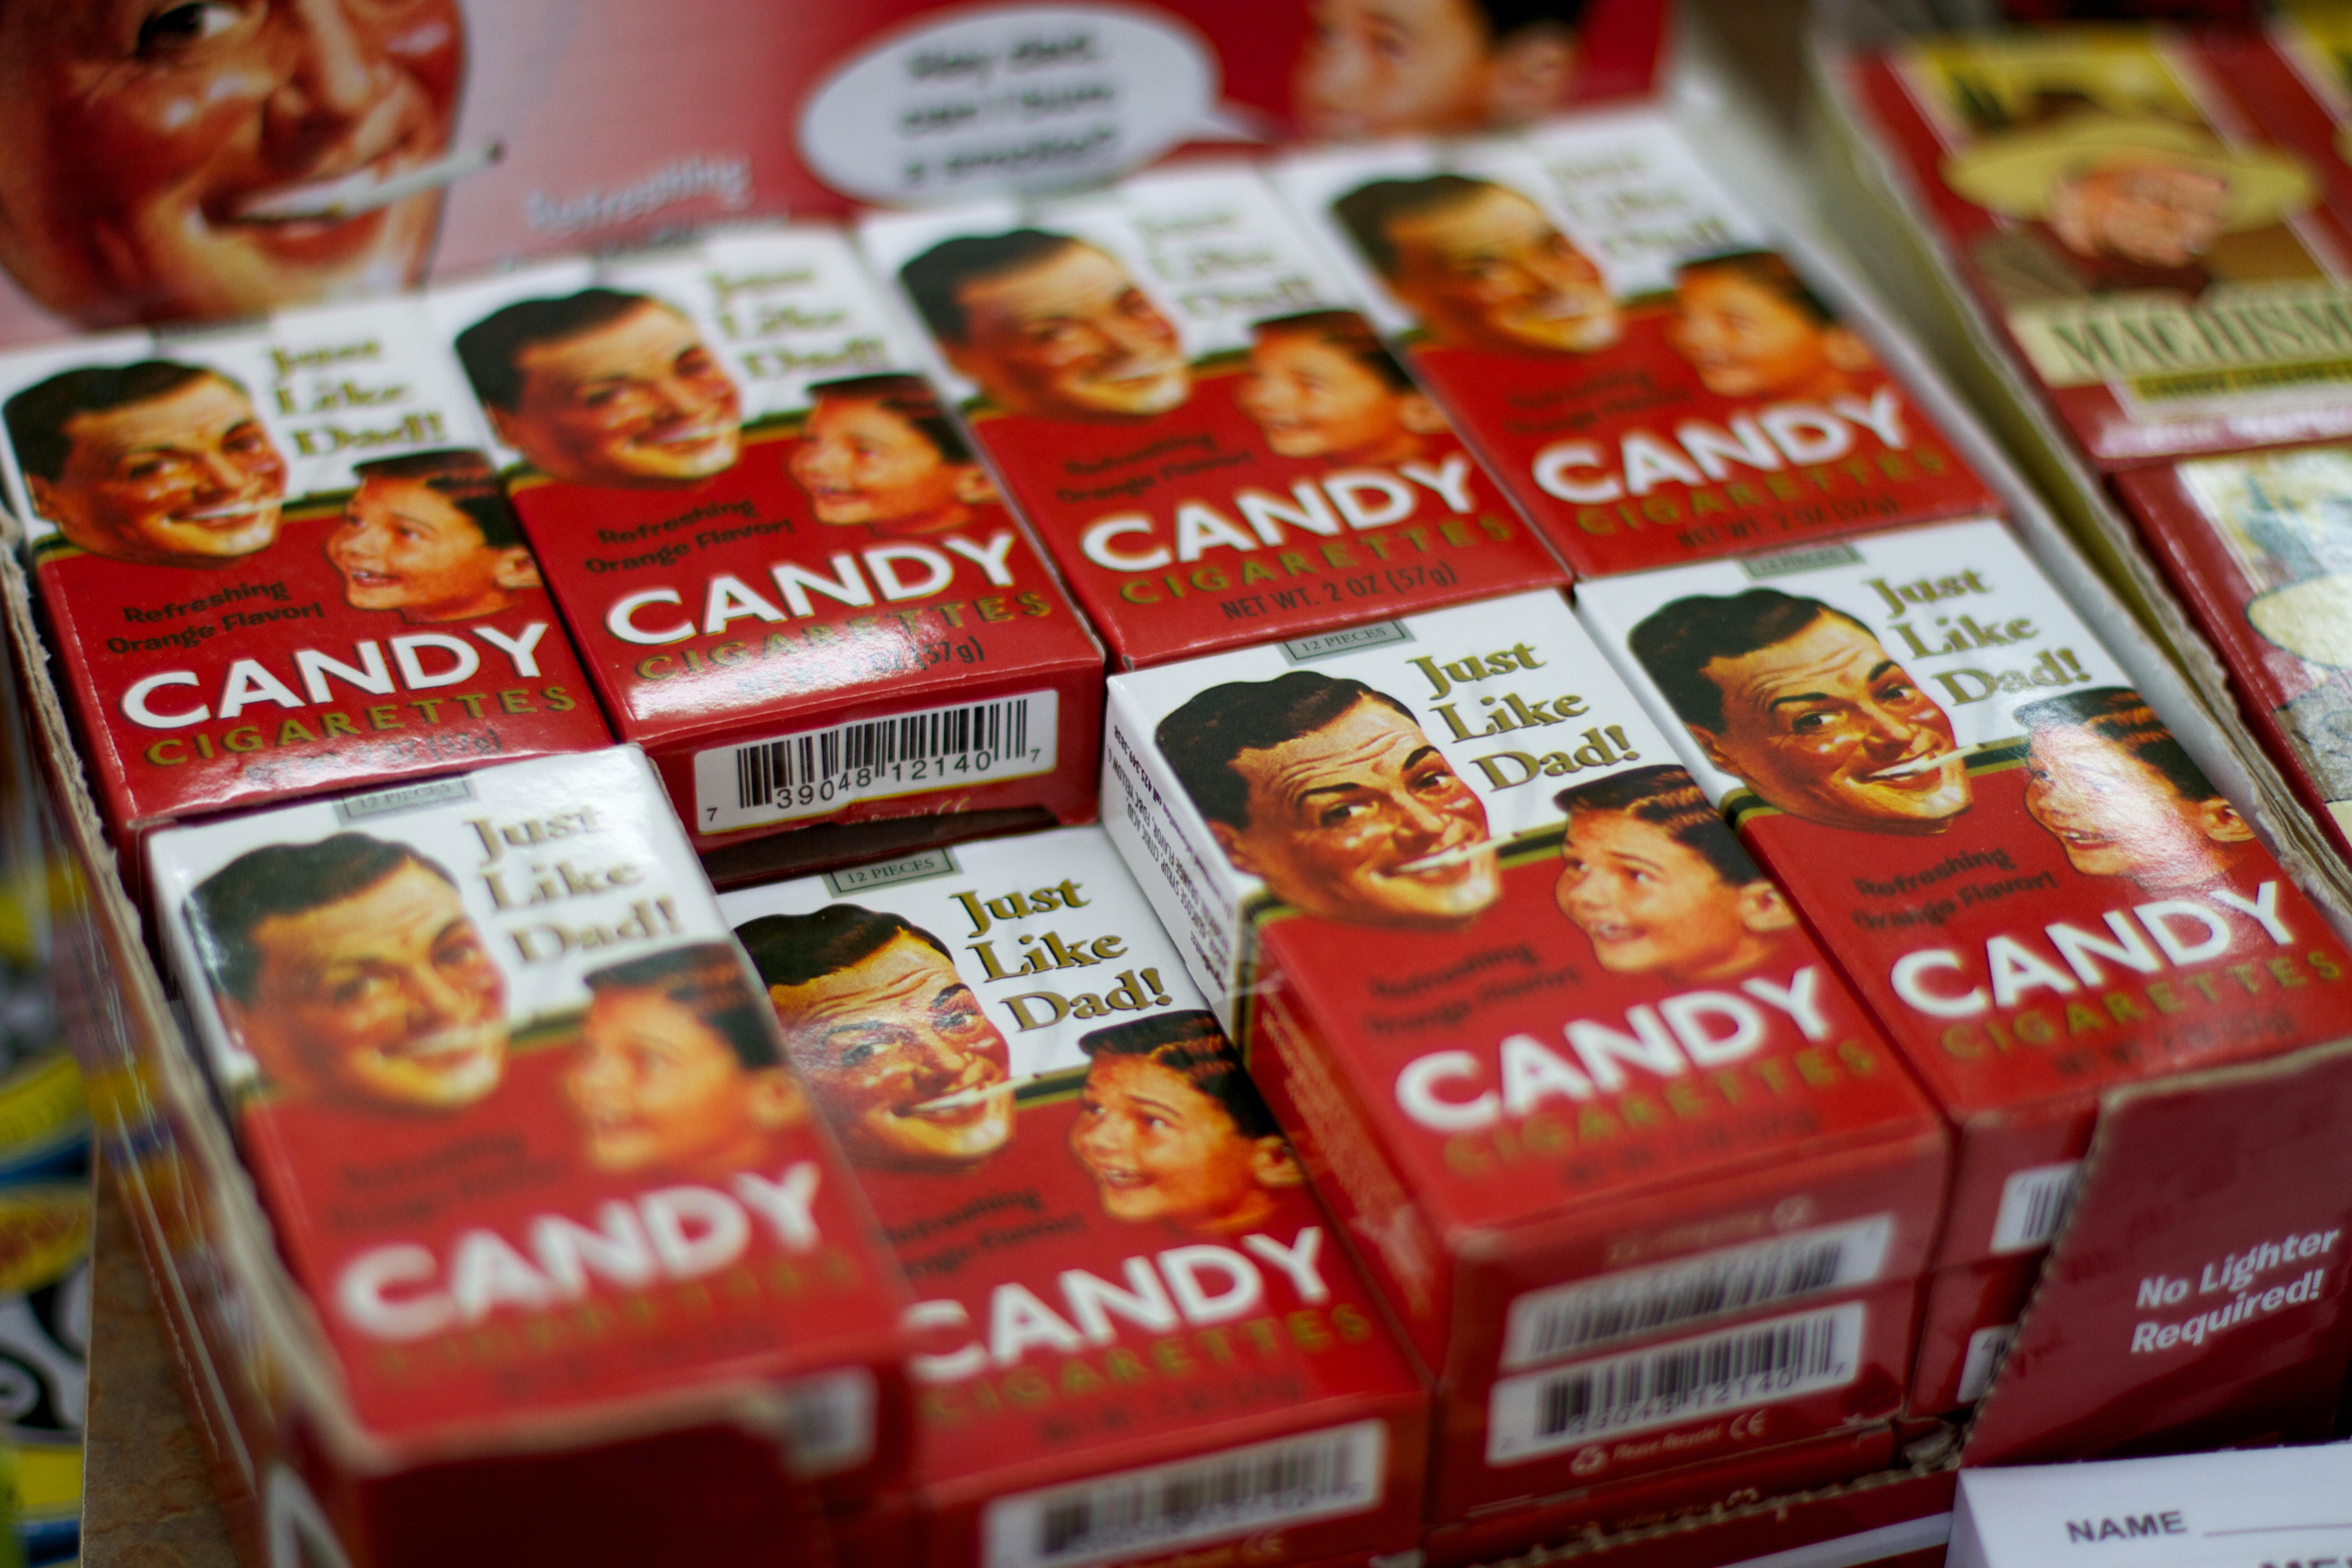
dish, meal, food, fast food, flavor, junk food, convenience food, snack food